History of Germany during World War I

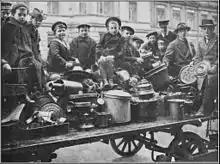
Collecting scrap metal for the war effort, 1916

1916 was characterized by two great battles on the Western front, at Verdun and the Somme. They each lasted most of the year, achieved minimal gains, and drained away the best soldiers of both sides. Verdun became the iconic symbol of the murderous power of modern defensive weapons, with 280,000 German casualties, and 315,000 French. At the Somme, there were over 400,000 German casualties, against over 600,000 Allied casualties. At Verdun, the Germans attacked what they considered to be a weak French salient which nevertheless the French would defend for reasons of national pride. The Somme was part of a multinational plan of the Allies to attack on different fronts simultaneously. German woes were also compounded by Russia's grand "Brusilov offensive", which diverted more soldiers and resources. Although the Eastern front was held to a standoff and Germany suffered fewer casualties than their allies with ~150,000 of the ~770,000 Central powers casualties, the simultaneous Verdun offensive stretched the German forces committed to the Somme offensive. German experts are divided in their interpretation of the Somme. Some say it was a stand-off, but most see it as a British victory and argue it marked the point at which German morale began a permanent decline and the strategic initiative was lost, along with irreplaceable veterans and confidence.